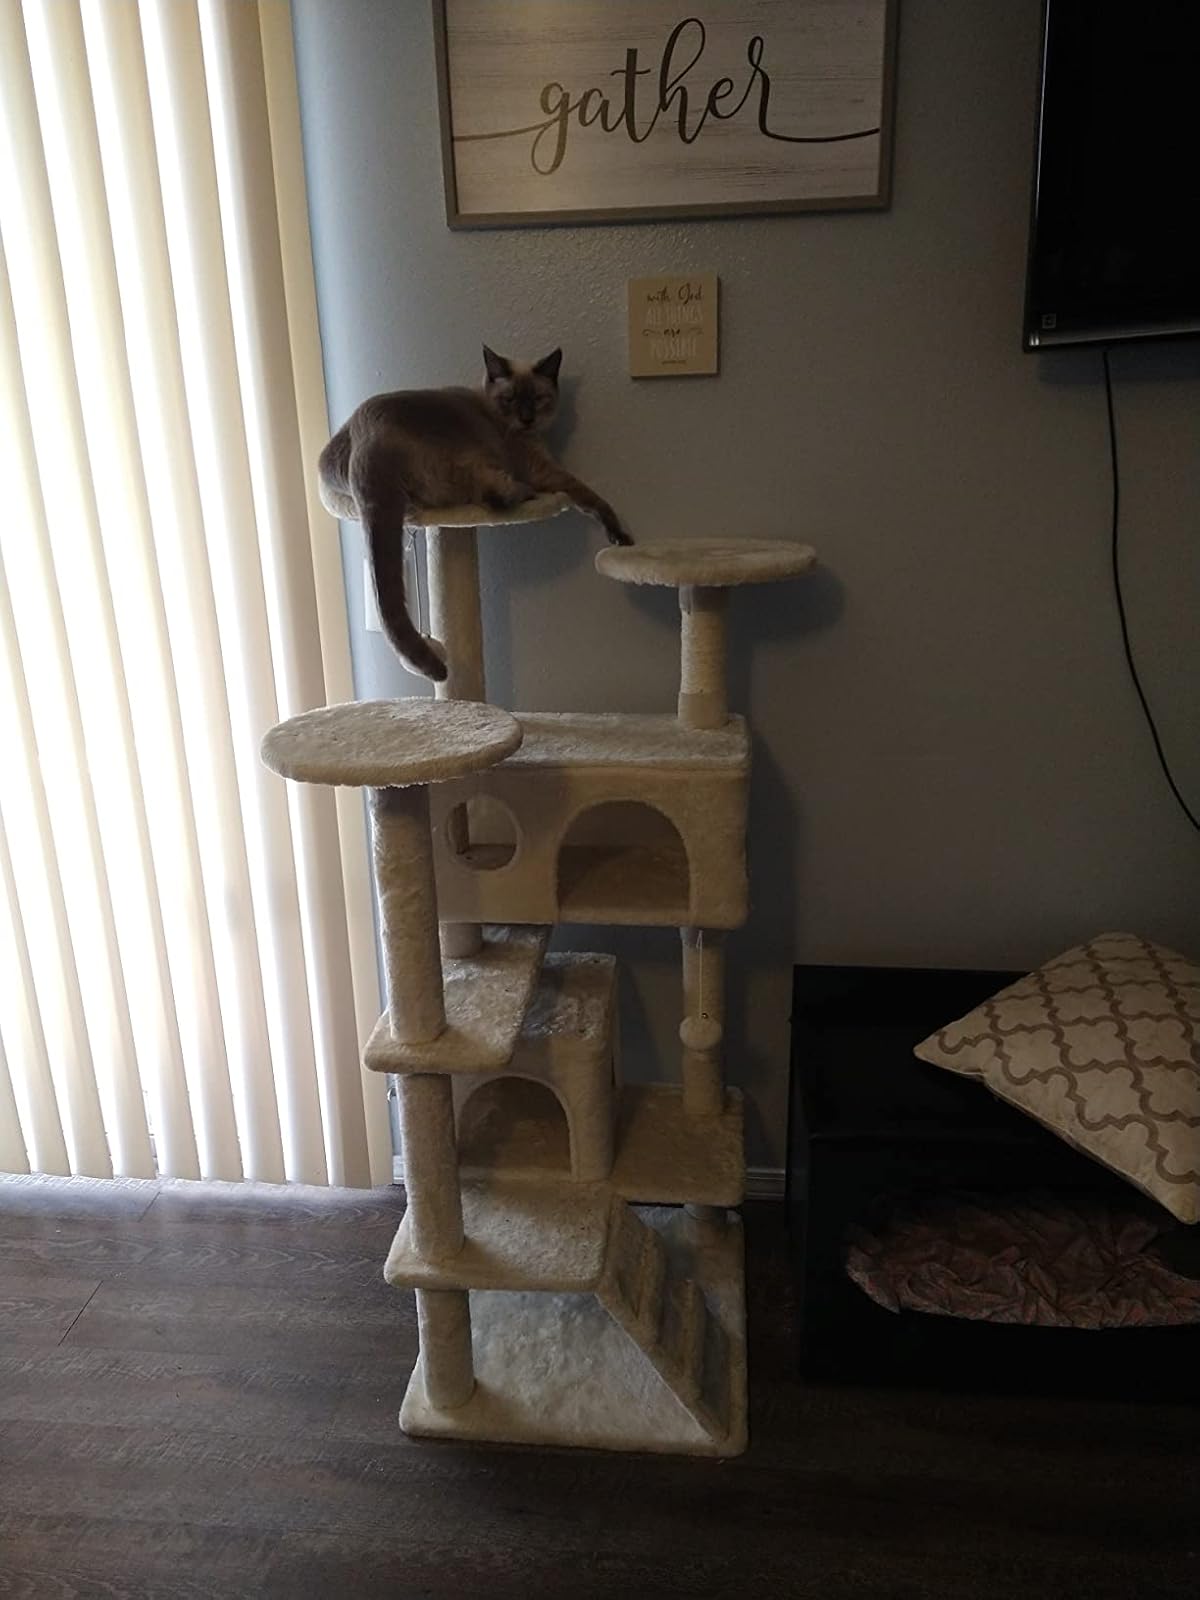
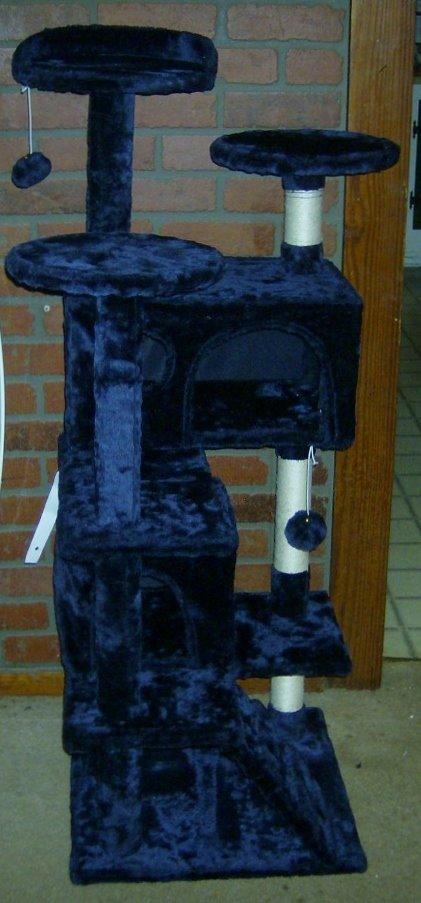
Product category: items_cat tree
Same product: no